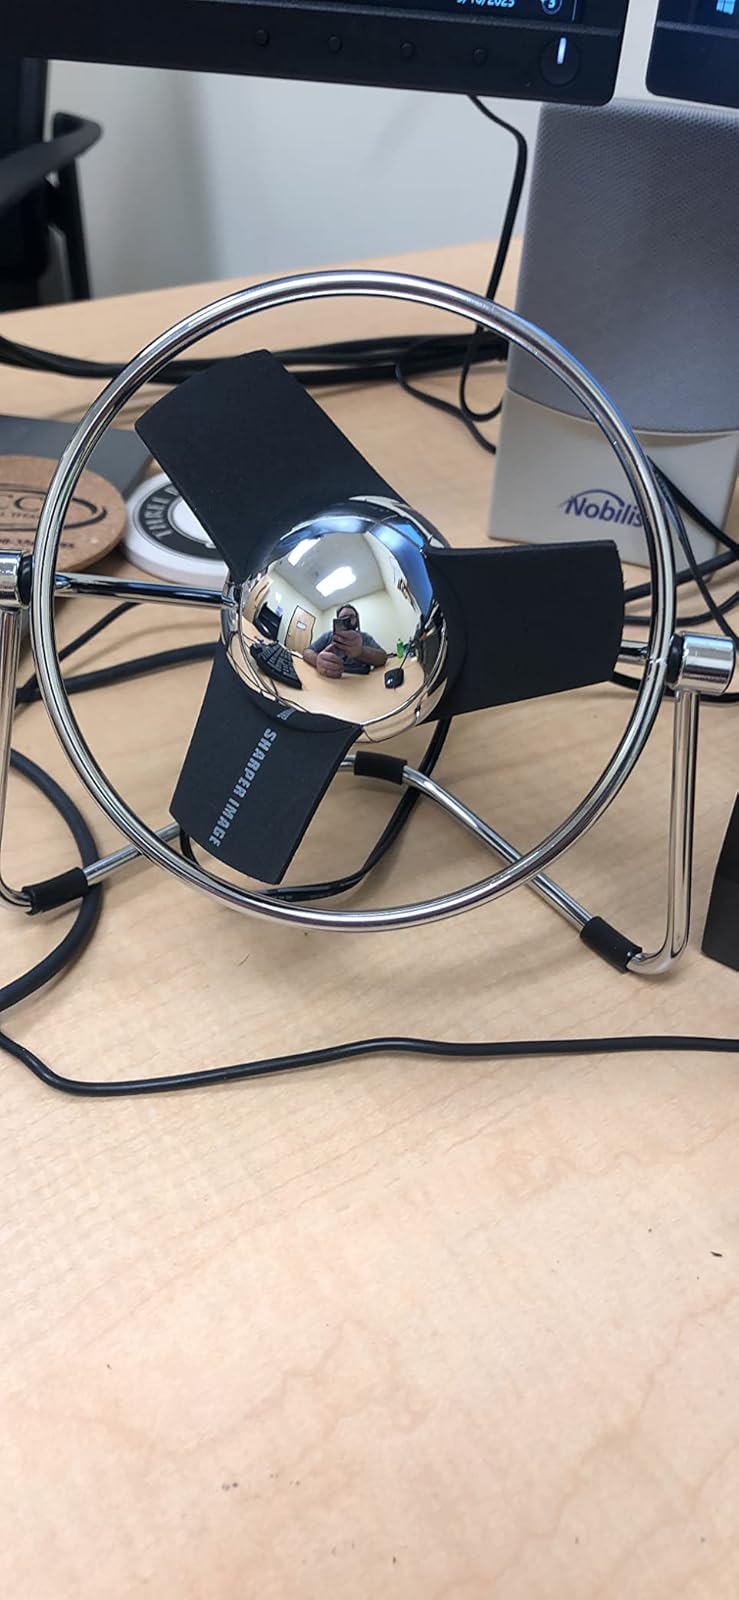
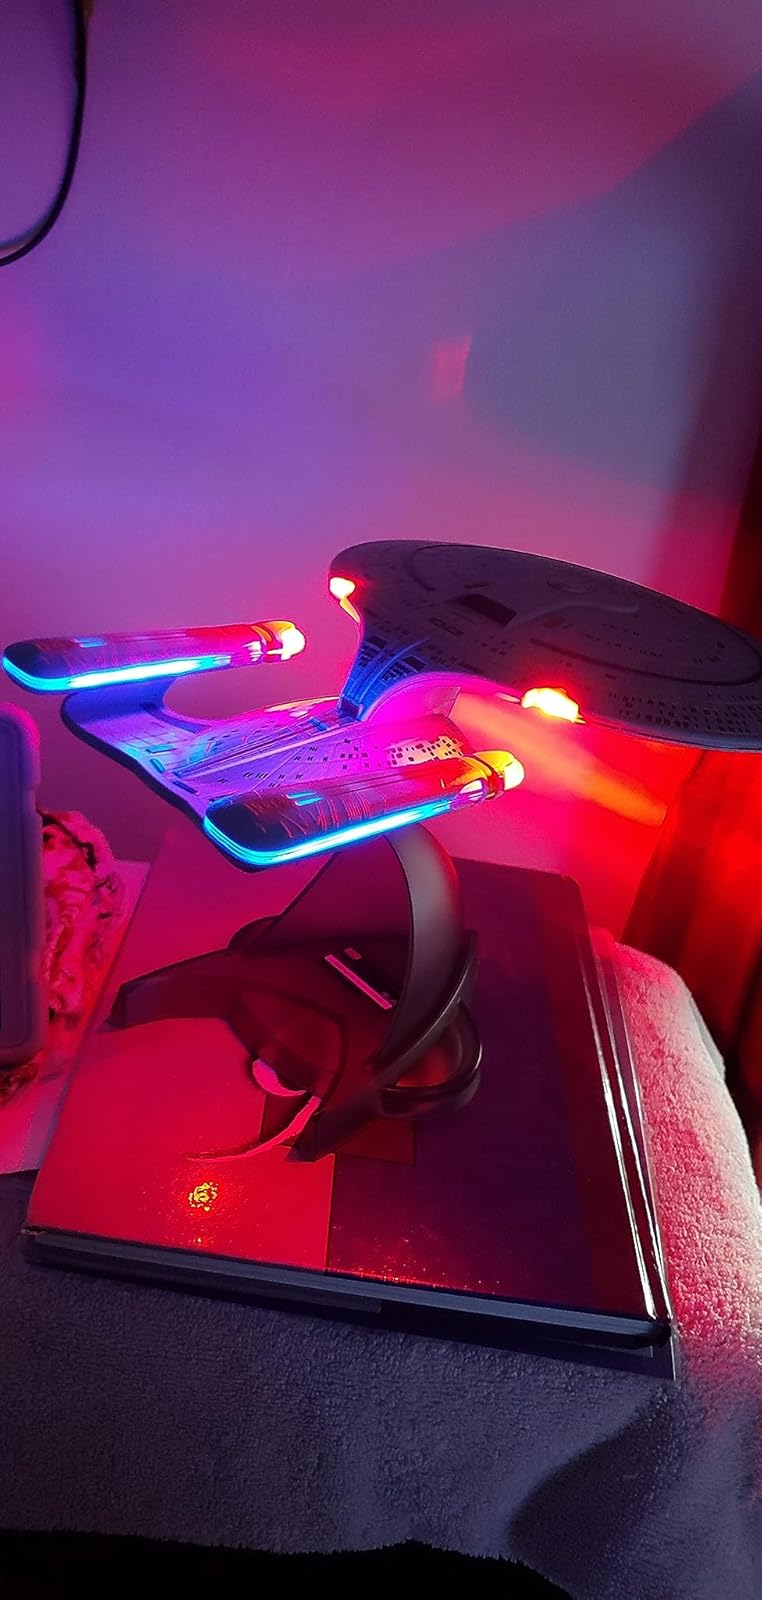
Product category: fan
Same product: no